Askje Church

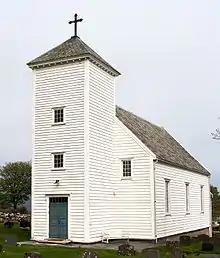
View of the church

Askje Church is a parish church of the Church of Norway in the large Stavanger Municipality in Rogaland county, Norway. It is located in the village of Askje on the island of Mosterøy. It is the main church for the Mosterøy parish which is part of the Tungenes prosti (deanery) in the Diocese of Stavanger. The white, wooden church was built in a long church design in 1846 using designs by the architect Hans Linstow. The church seats about 220 people.